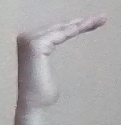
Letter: haa